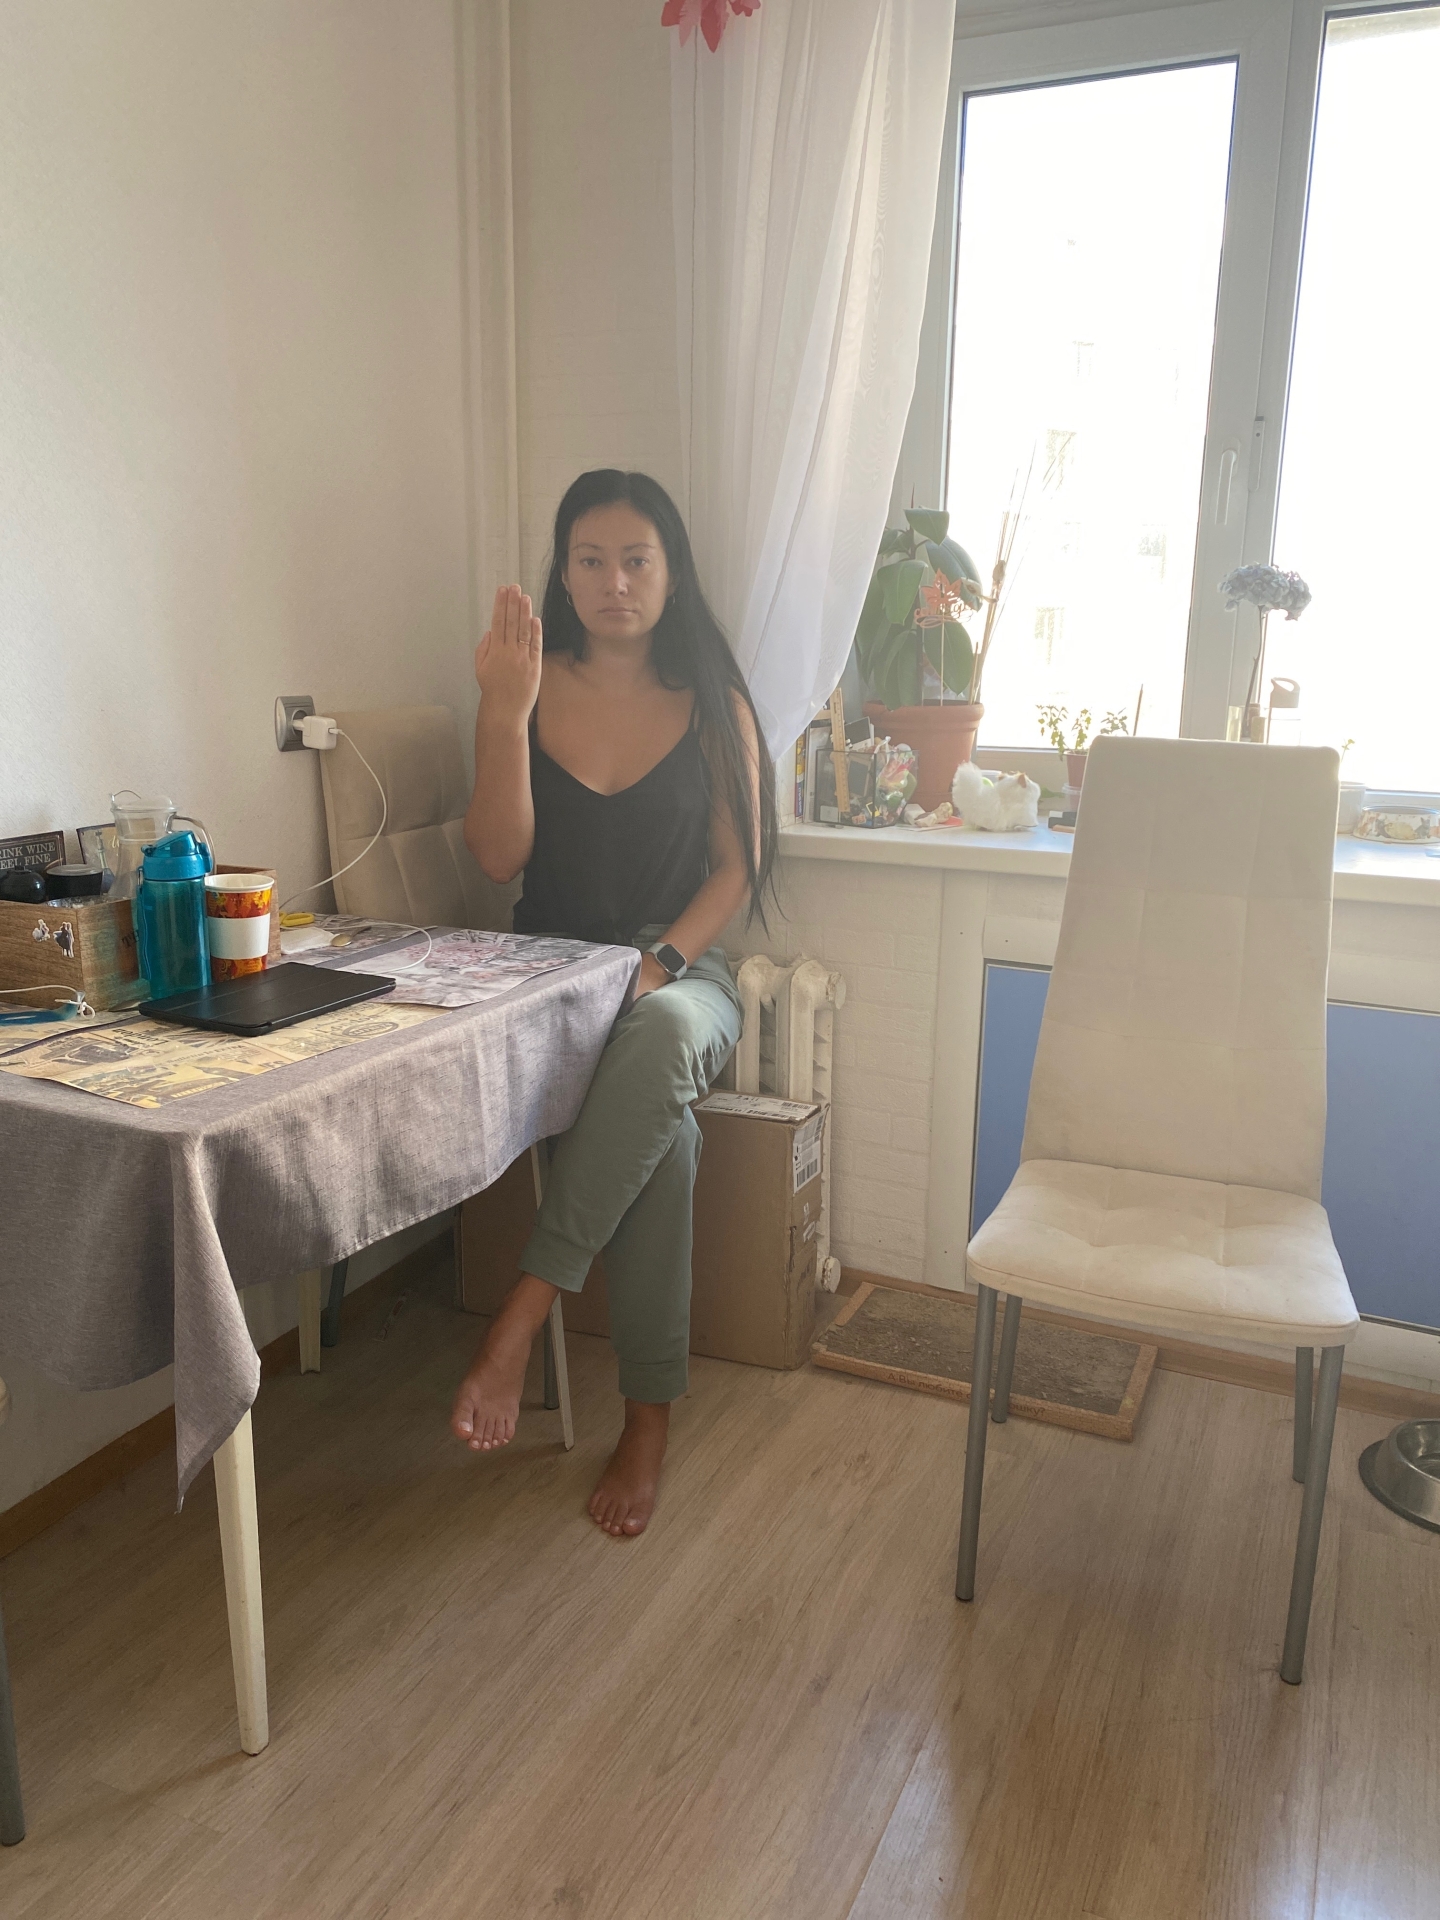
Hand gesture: stop_inverted